Arnold Galiffa

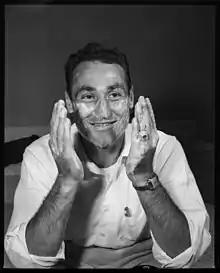
Galiffa in July 1955

Arnold Anthony Galiffa (January 29, 1927 – September 5, 1978) was an American professional football player who was a quarterback in the National Football League (NFL) and Canadian Football League (CFL). He played college football for the Army Black Knights, then played professionally in both the NFL and CFL. He was inducted to the College Football Hall of Fame in 1983.